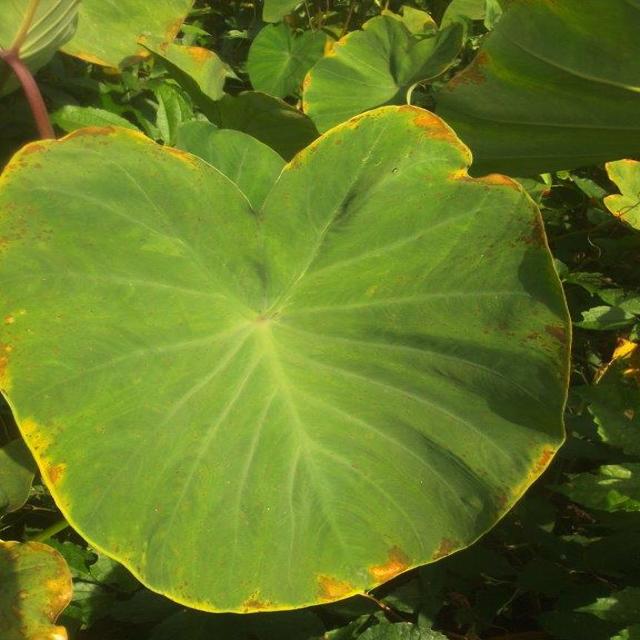
Label: Early_Blight